Nihal Saad

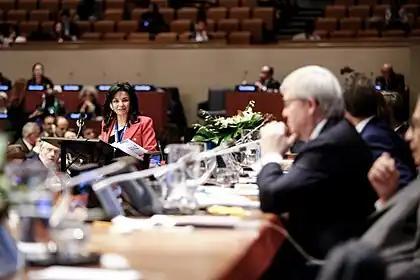

She holds a master's degree in TV journalism from the American University in Cairo.